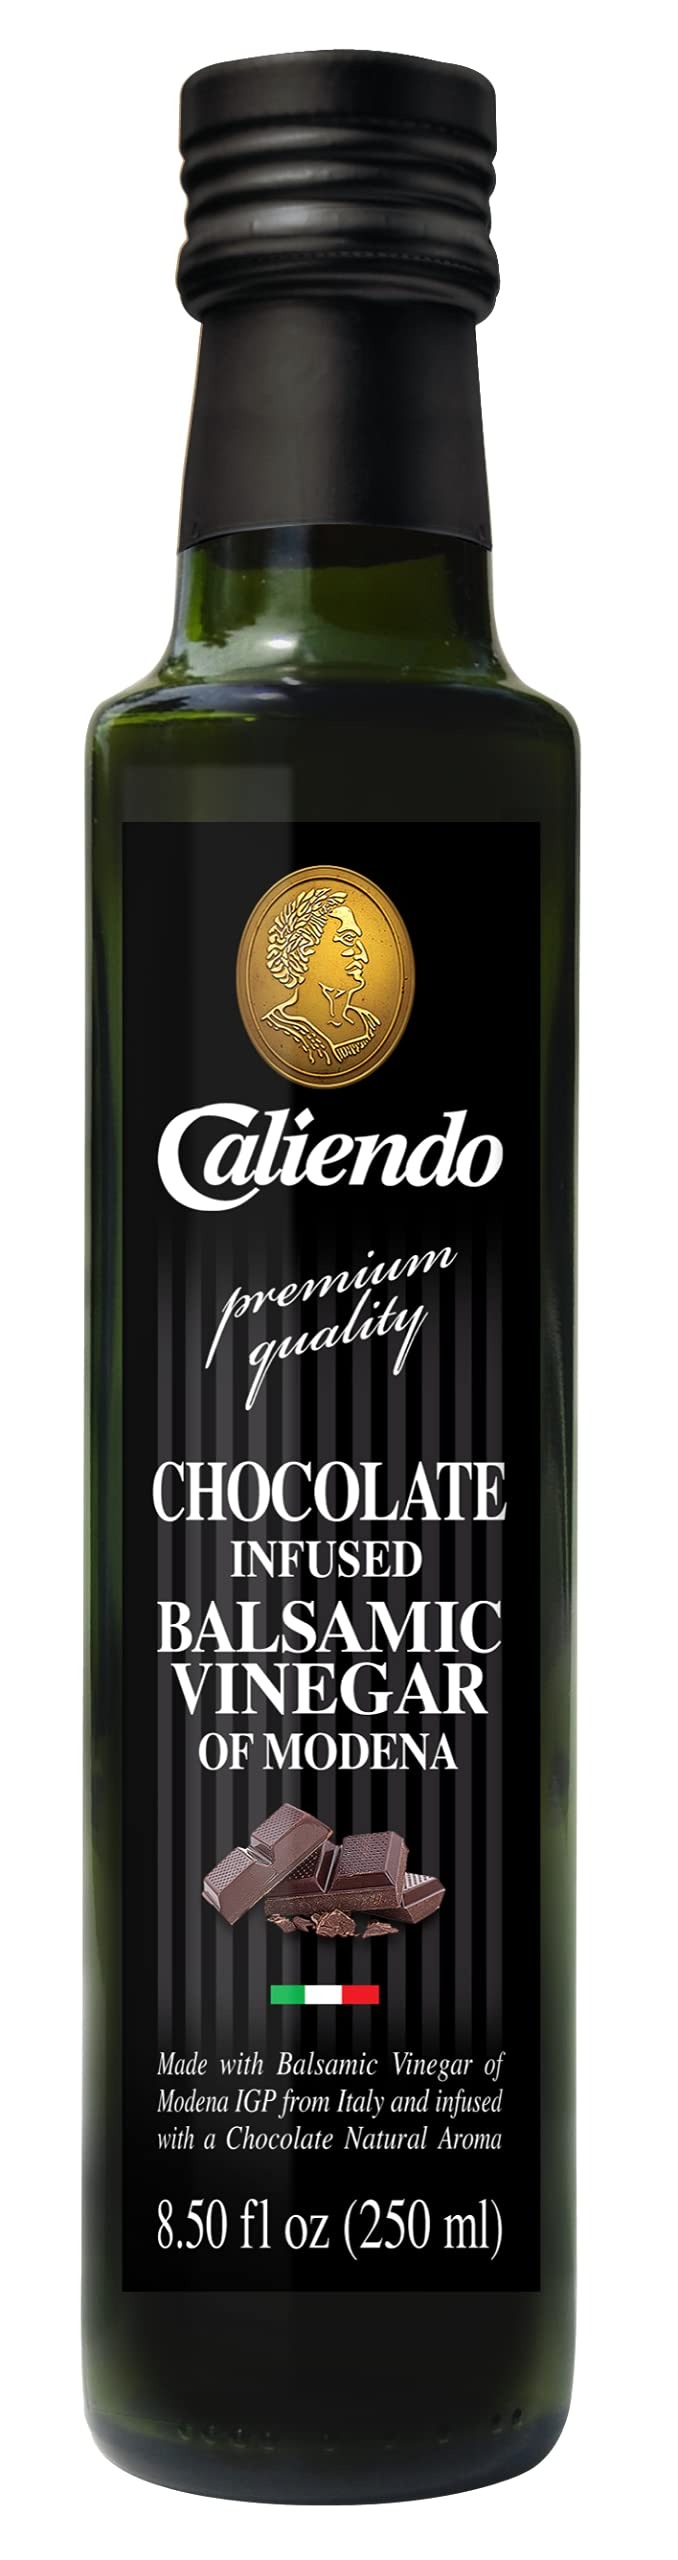
Item Name: Caliendo Chocolate Infused Balsamic Vinegar, Modena IGP, Authentic Italian - 8.5 Fl Oz (250 ml) Bottle
Bullet Point 1: Premium Quality, Dark & Decadent
Bullet Point 2: Intense, Chocolaty Sweet & Savory Balanced Flavor
Bullet Point 3: Sourced from Modena, Italy
Bullet Point 4: Drizzle on your favorite desserts!
Product Description: Our Chocolate Infused Balsamic Vinegar is made from pure, natural Chocolate aromas with Balsamic Vinegar of Modena IGP. The flavor that is dense, intense, fruity and sweet. Drizzle on cooked and raw vegetables, white meat, cheese, fresh fruit salads and yes, even ice cream! Caliendo brand Balsamic Vinegars of Modena IGP are produced from a late harvest of Lambrusco or Trebbiano grapes, grown in the lush hills of Appennino Modenese mountains in the Modena, Reggio Emilia province, Italy. The pure, high quality ingredients are the richest and smoothest flavor you’ll find...guaranteed!
Value: 8.5
Unit: Fl Oz

Price: 18.95